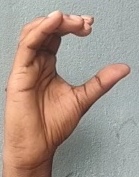
ASL sign: C